Kathi Norris

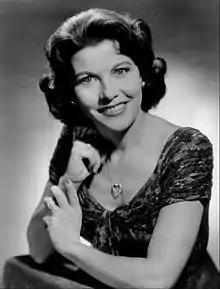
Norris in 1960

Kathleen Norris Stark Caruso (June 1, 1919 – June 15, 2005), known professionally as Kathi Norris, was an American writer and television presenter.